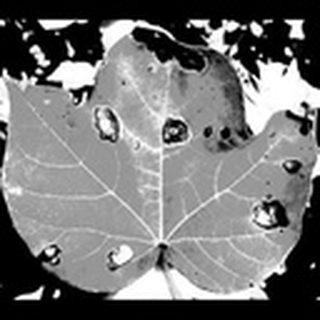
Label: cotton_target_spot